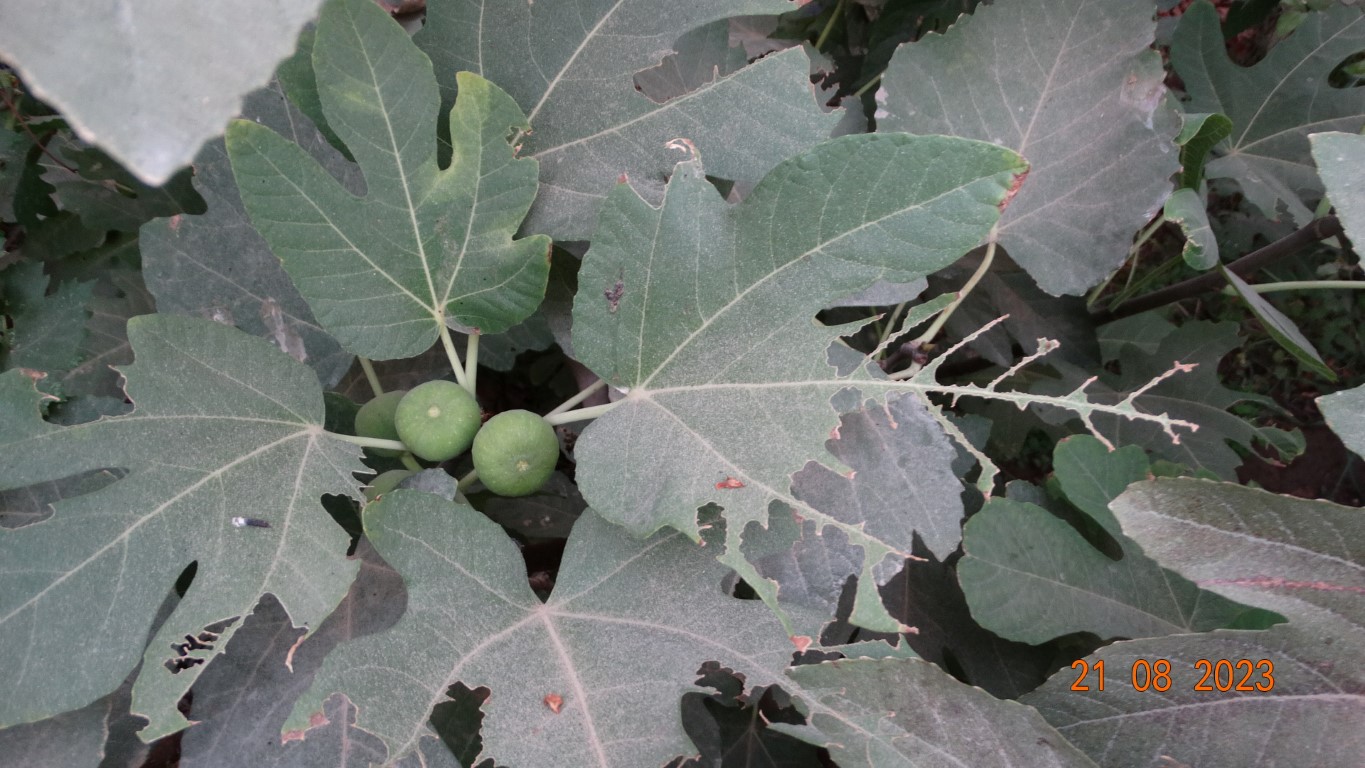
Label: infected